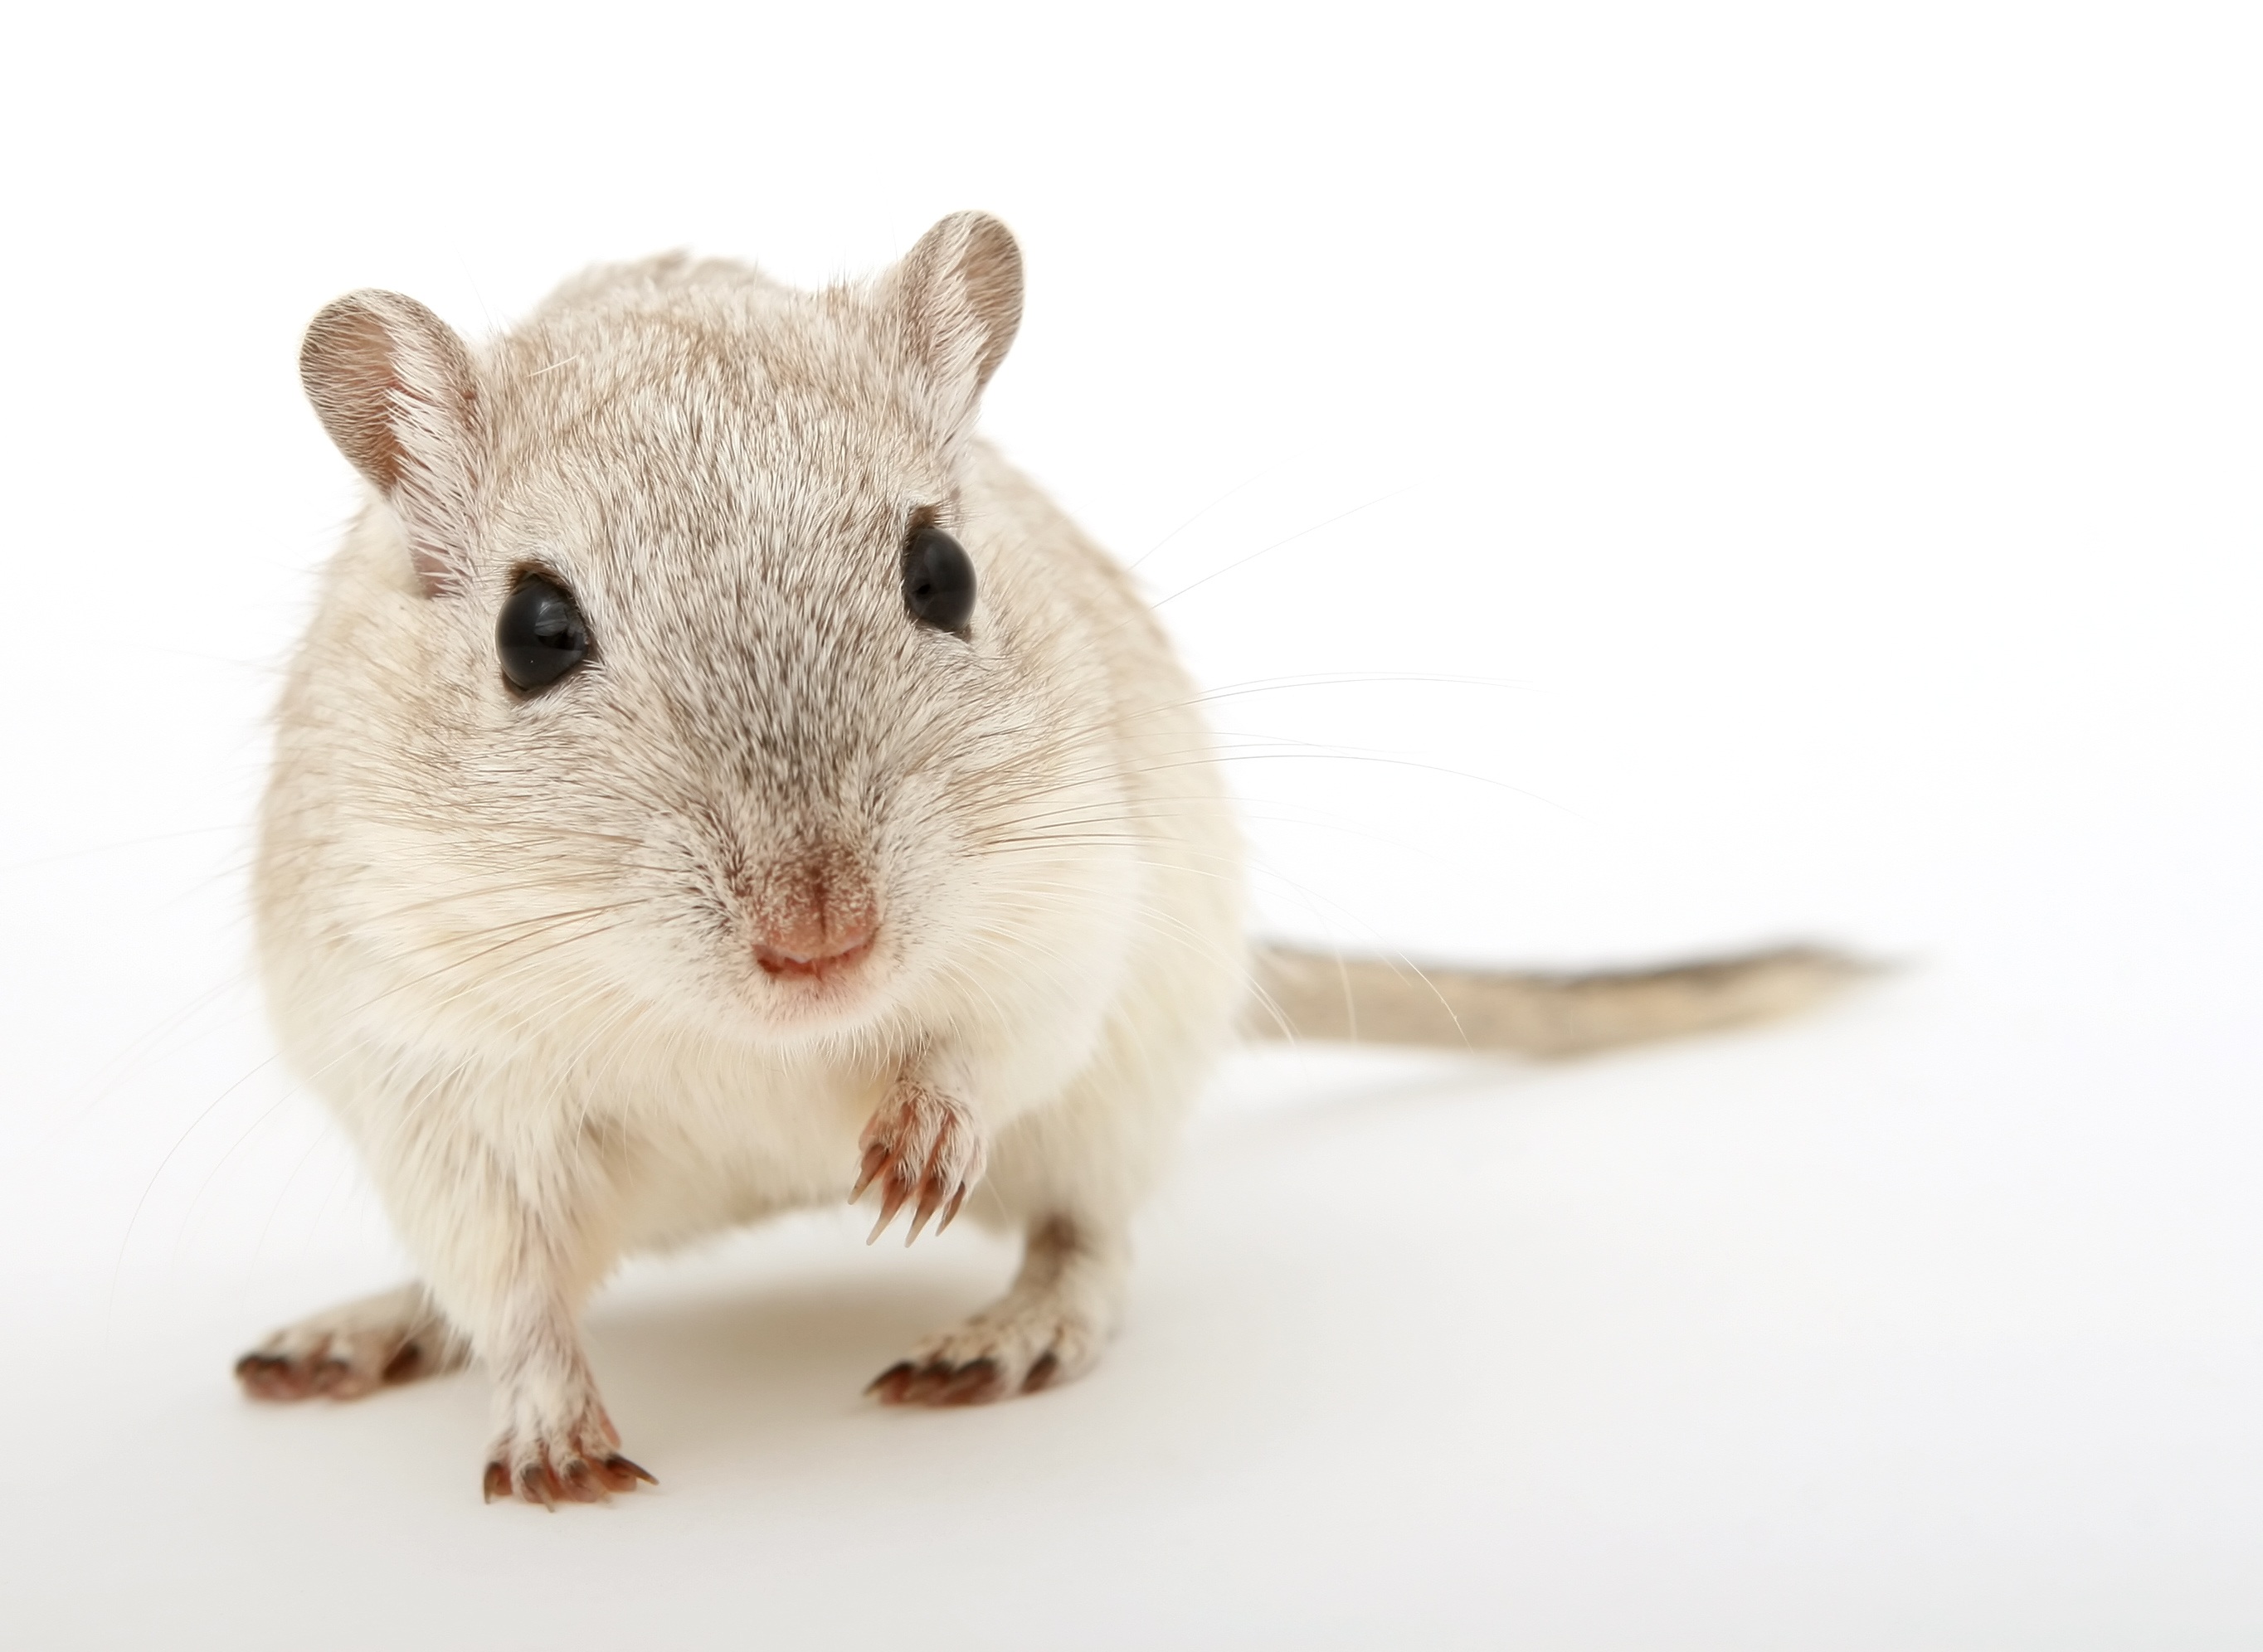
girl, white, mouse, animal, cute, isolated, female, pet, fur, young, critter, macro, small, brown, mammal, closeup, close, hamster, rodent, fauna, close up, rat, face, nose, eyes, whiskers, grey, lovely, tail, furry, ears, hairy, smell, vertebrate, funny, creature, hairs, up, beautiful, soft, domestic, pretty, cuddly, pest, attractive, gorgeous, sniff, mice, vermin, gerbil, muroidea, muridae